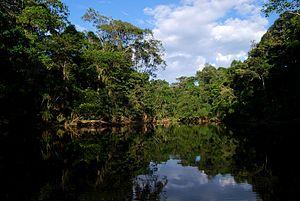
Les parcs nationaux de l'Équateur sont au nombre de 11.